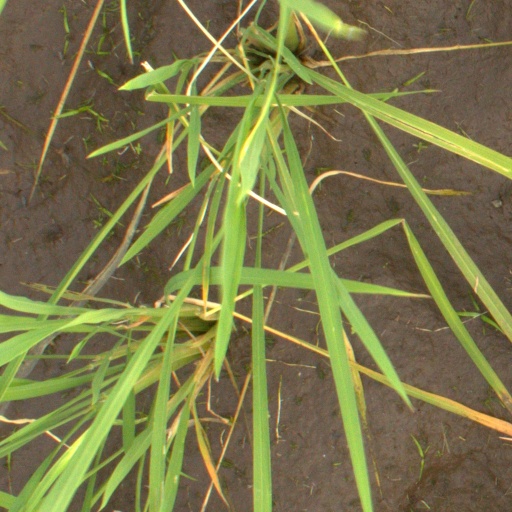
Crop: rice